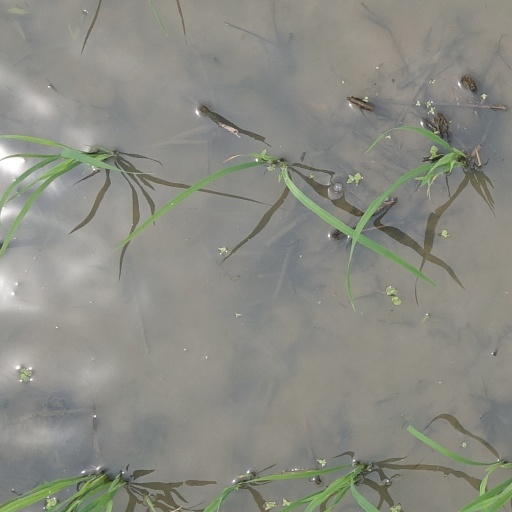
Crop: rice